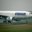
Label: airplane